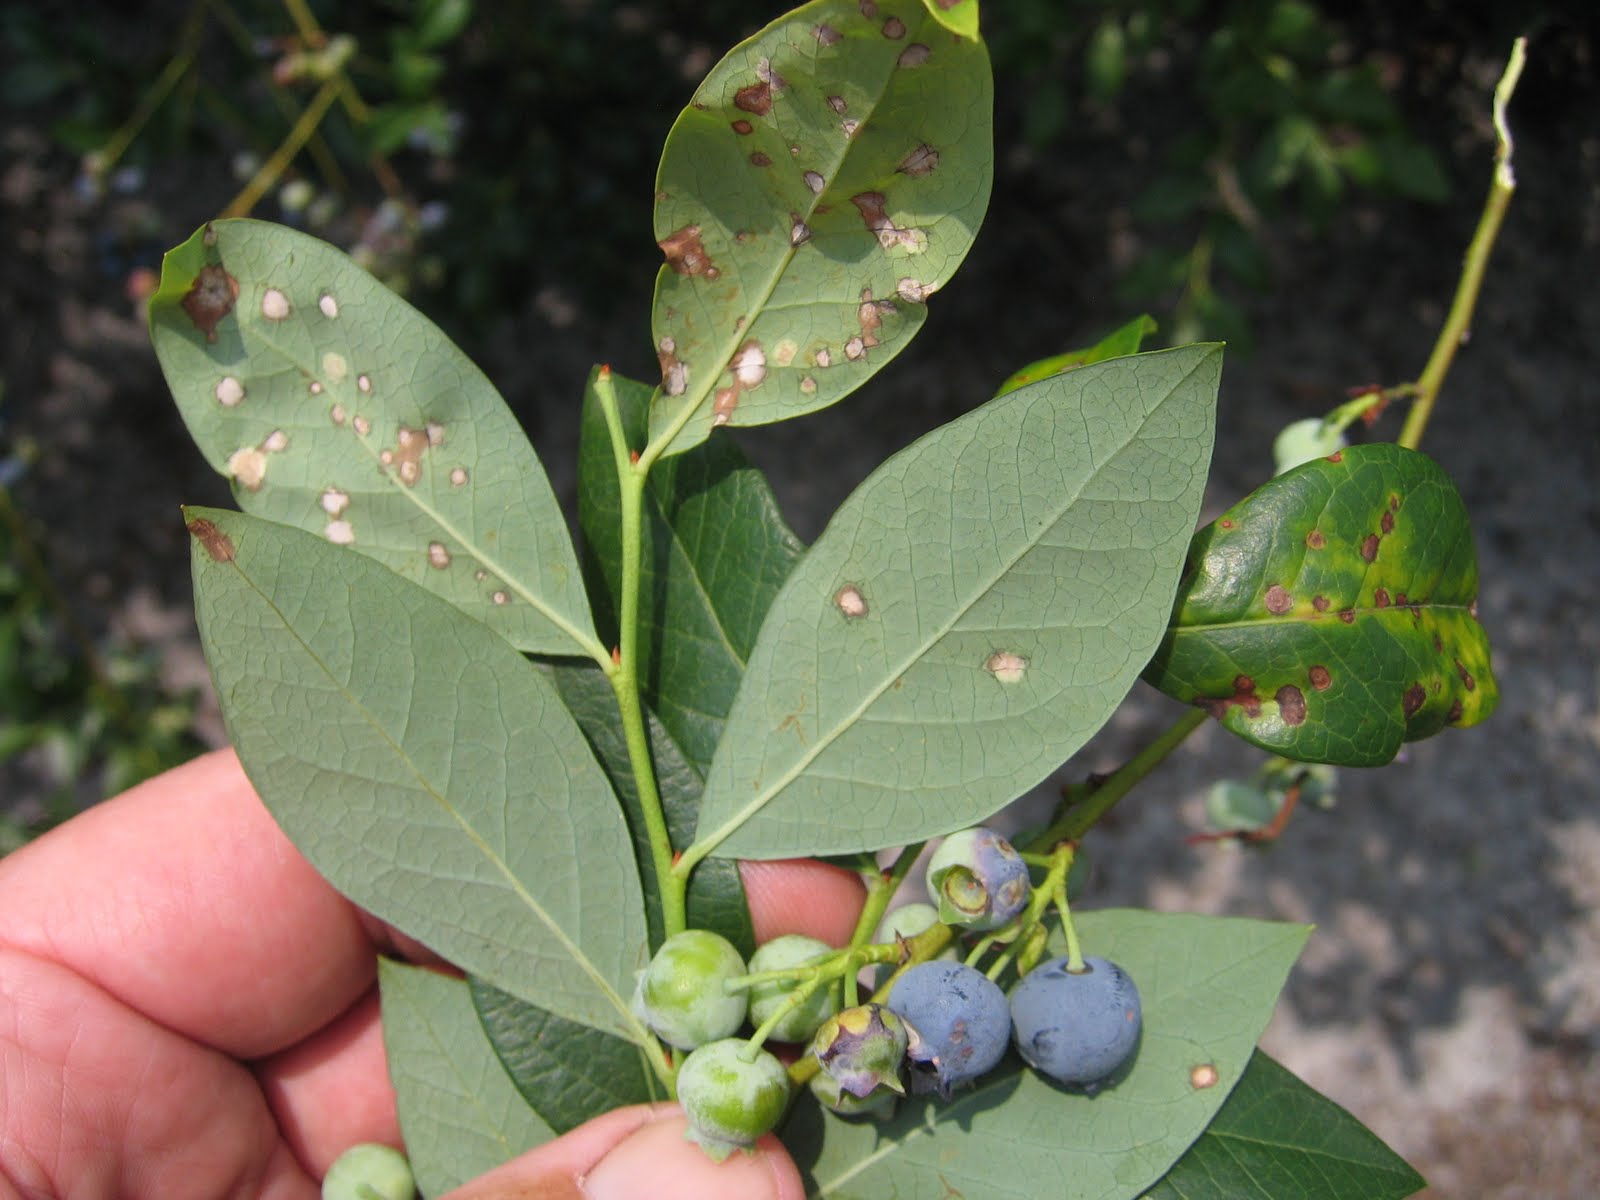
Labels: Blueberry leaf, Blueberry leaf